The Road to Sunrise

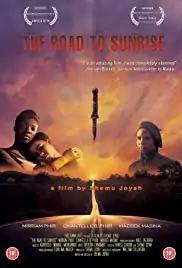
Film poster

The Road to Sunrise is a 2017 Malawian drama film directed by Shemu Joyah. It was selected as the Malawian entry for the Best Foreign Language Film at the 91st Academy Awards, but it was not nominated. It was the first film to be submitted by Malawi in the Foreign Language Oscar category.